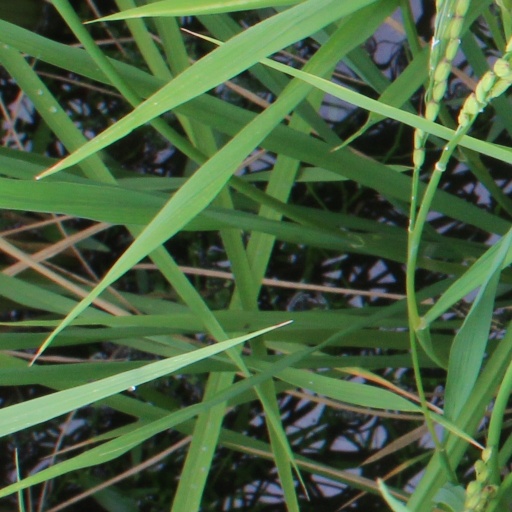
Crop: rice